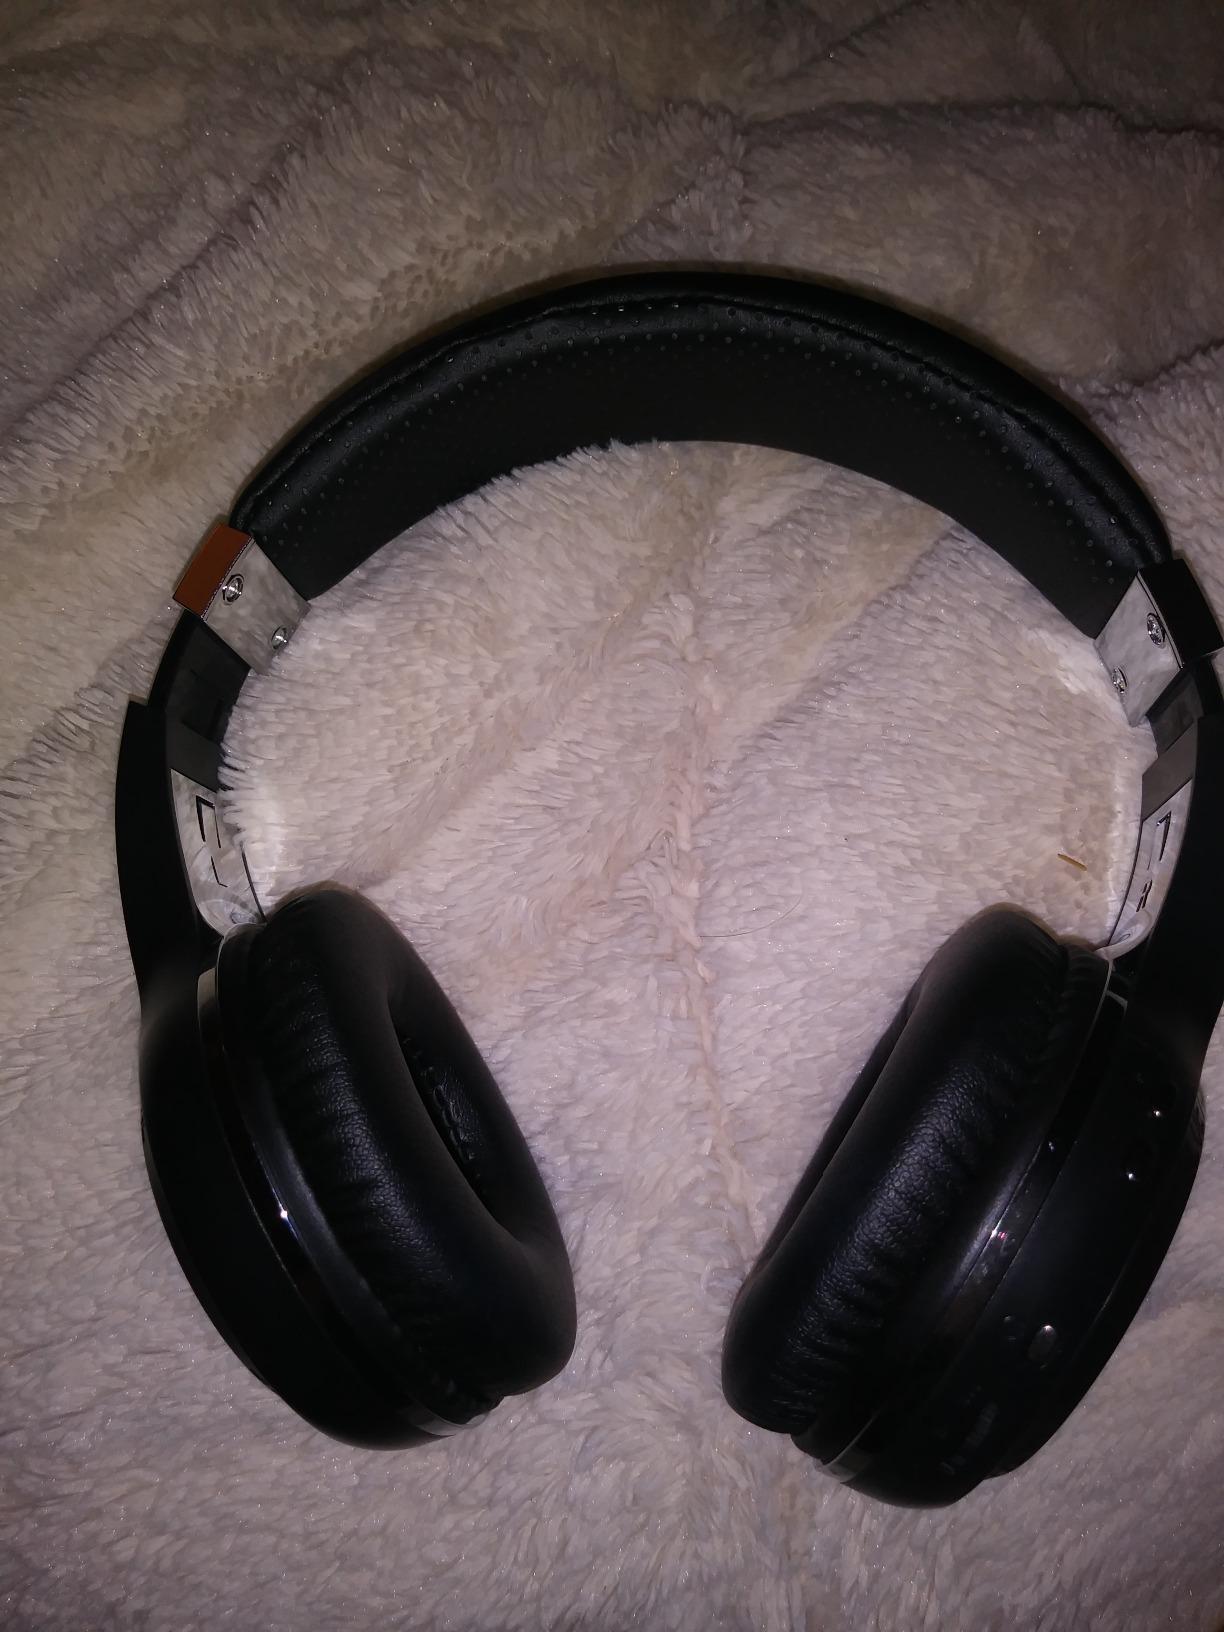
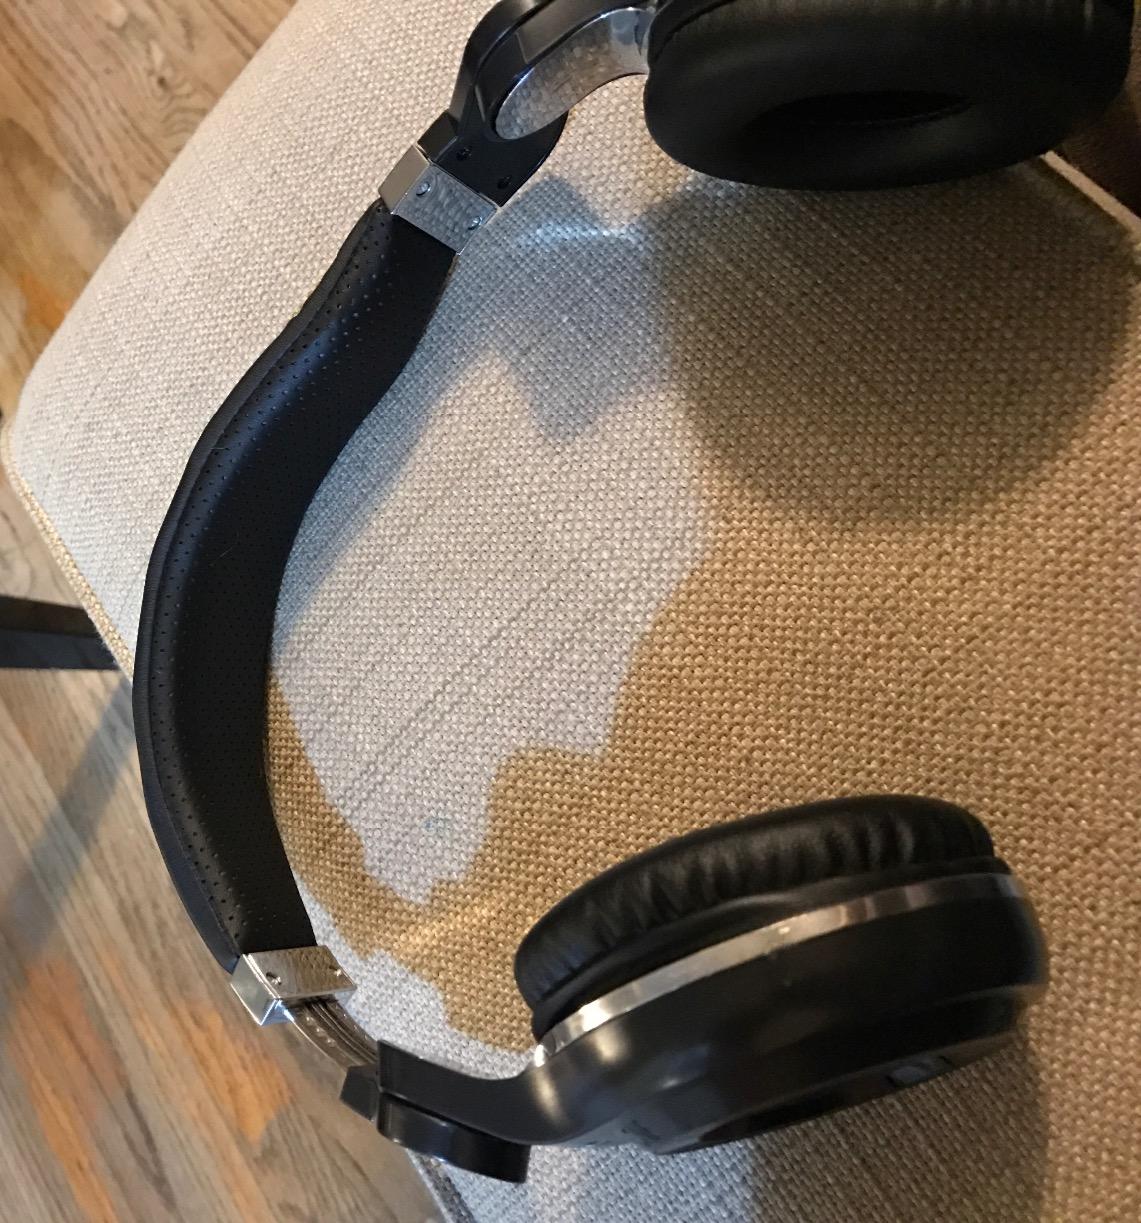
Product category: headphones
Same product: no